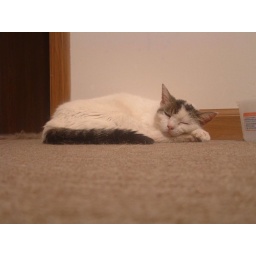
My Tortie Point DSH/British SH mix sleeping in the computer room.